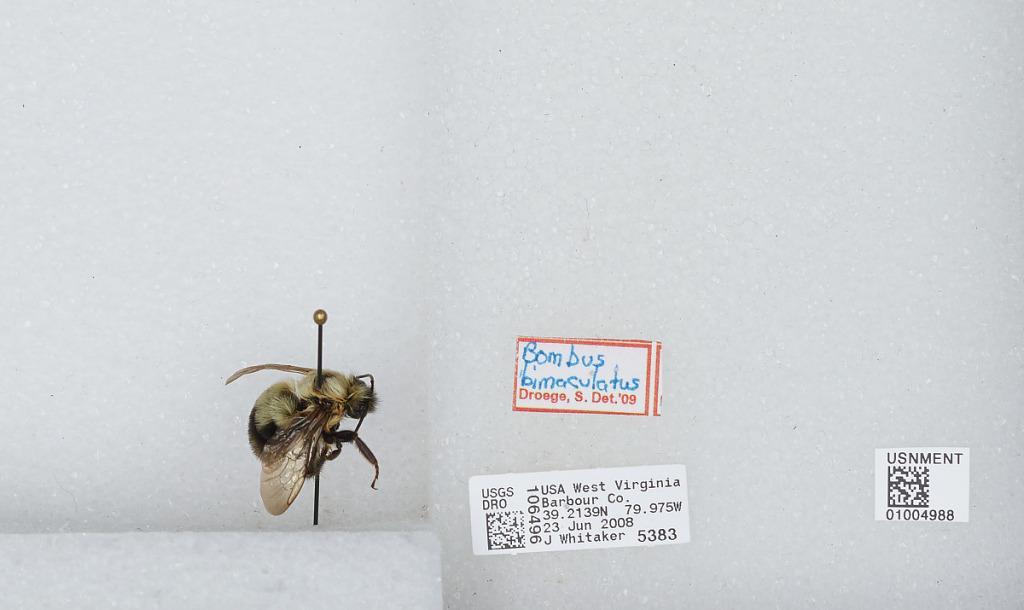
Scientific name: Bombus (Pyrobombus) bimaculatus Cresson
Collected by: J. Whitaker
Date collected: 2008-6-23
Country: United States
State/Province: West Virginia
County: Barbour
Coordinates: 39.2139, -79.975
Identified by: Droege, S. W.